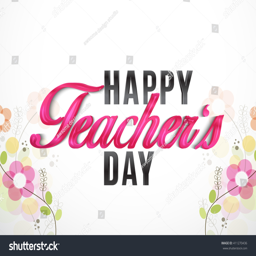
vector illustration of a stylish text for holiday .